Zion's Gate Records

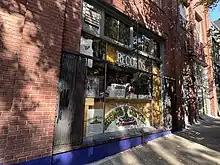
The shop's exterior, 2022

Lonely Planet describes the shop as "A dusty, slightly unkempt record store where some random rummaging will uncover dog-eared heavy metal, second- and third-hand Bowie and rare reggae 45s." "Seattle Metropolitan" says, "This Pike Street shop carries it all—hip-hop, indie, jazz, and plenty of metal. Flocks of T-shirts float angelically above the crates." "The Seattle Times" has described Zion's Gate Records as a "small, metal-and-more shop on the Hill". In addition to vinyl records, the shop has sold turntables and smoking accessories.